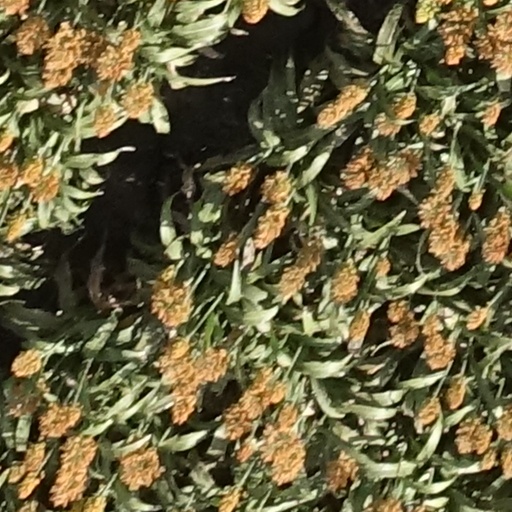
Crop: sorghum